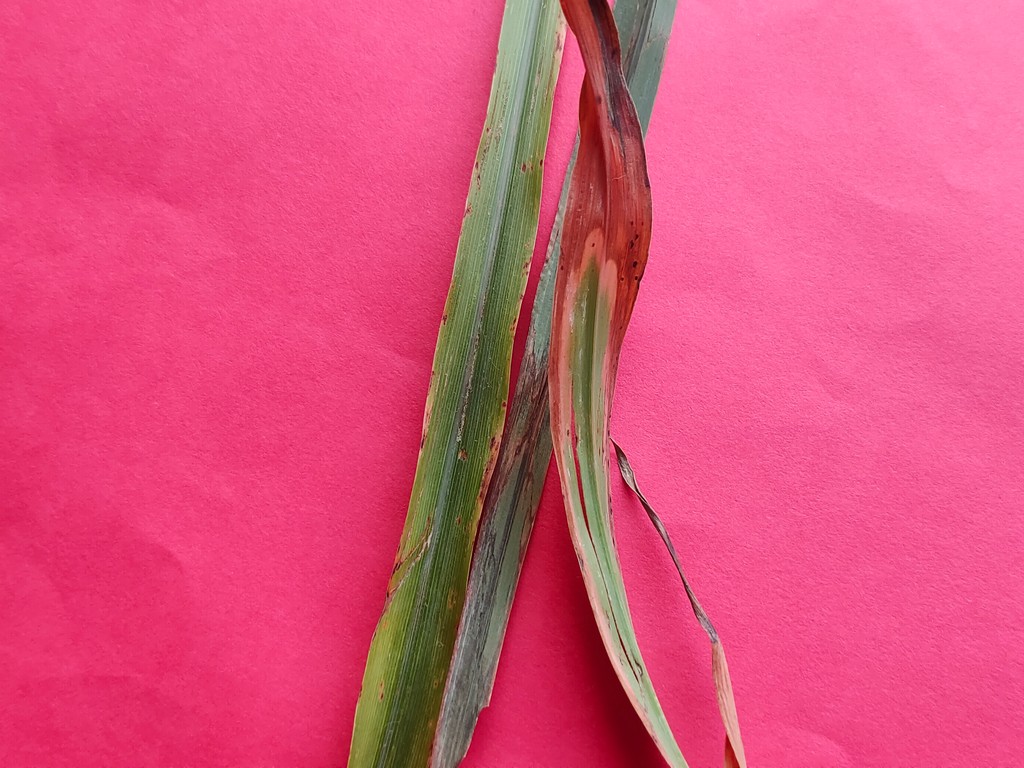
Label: Unhealthy